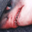
Label: shark